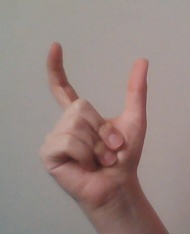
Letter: nun